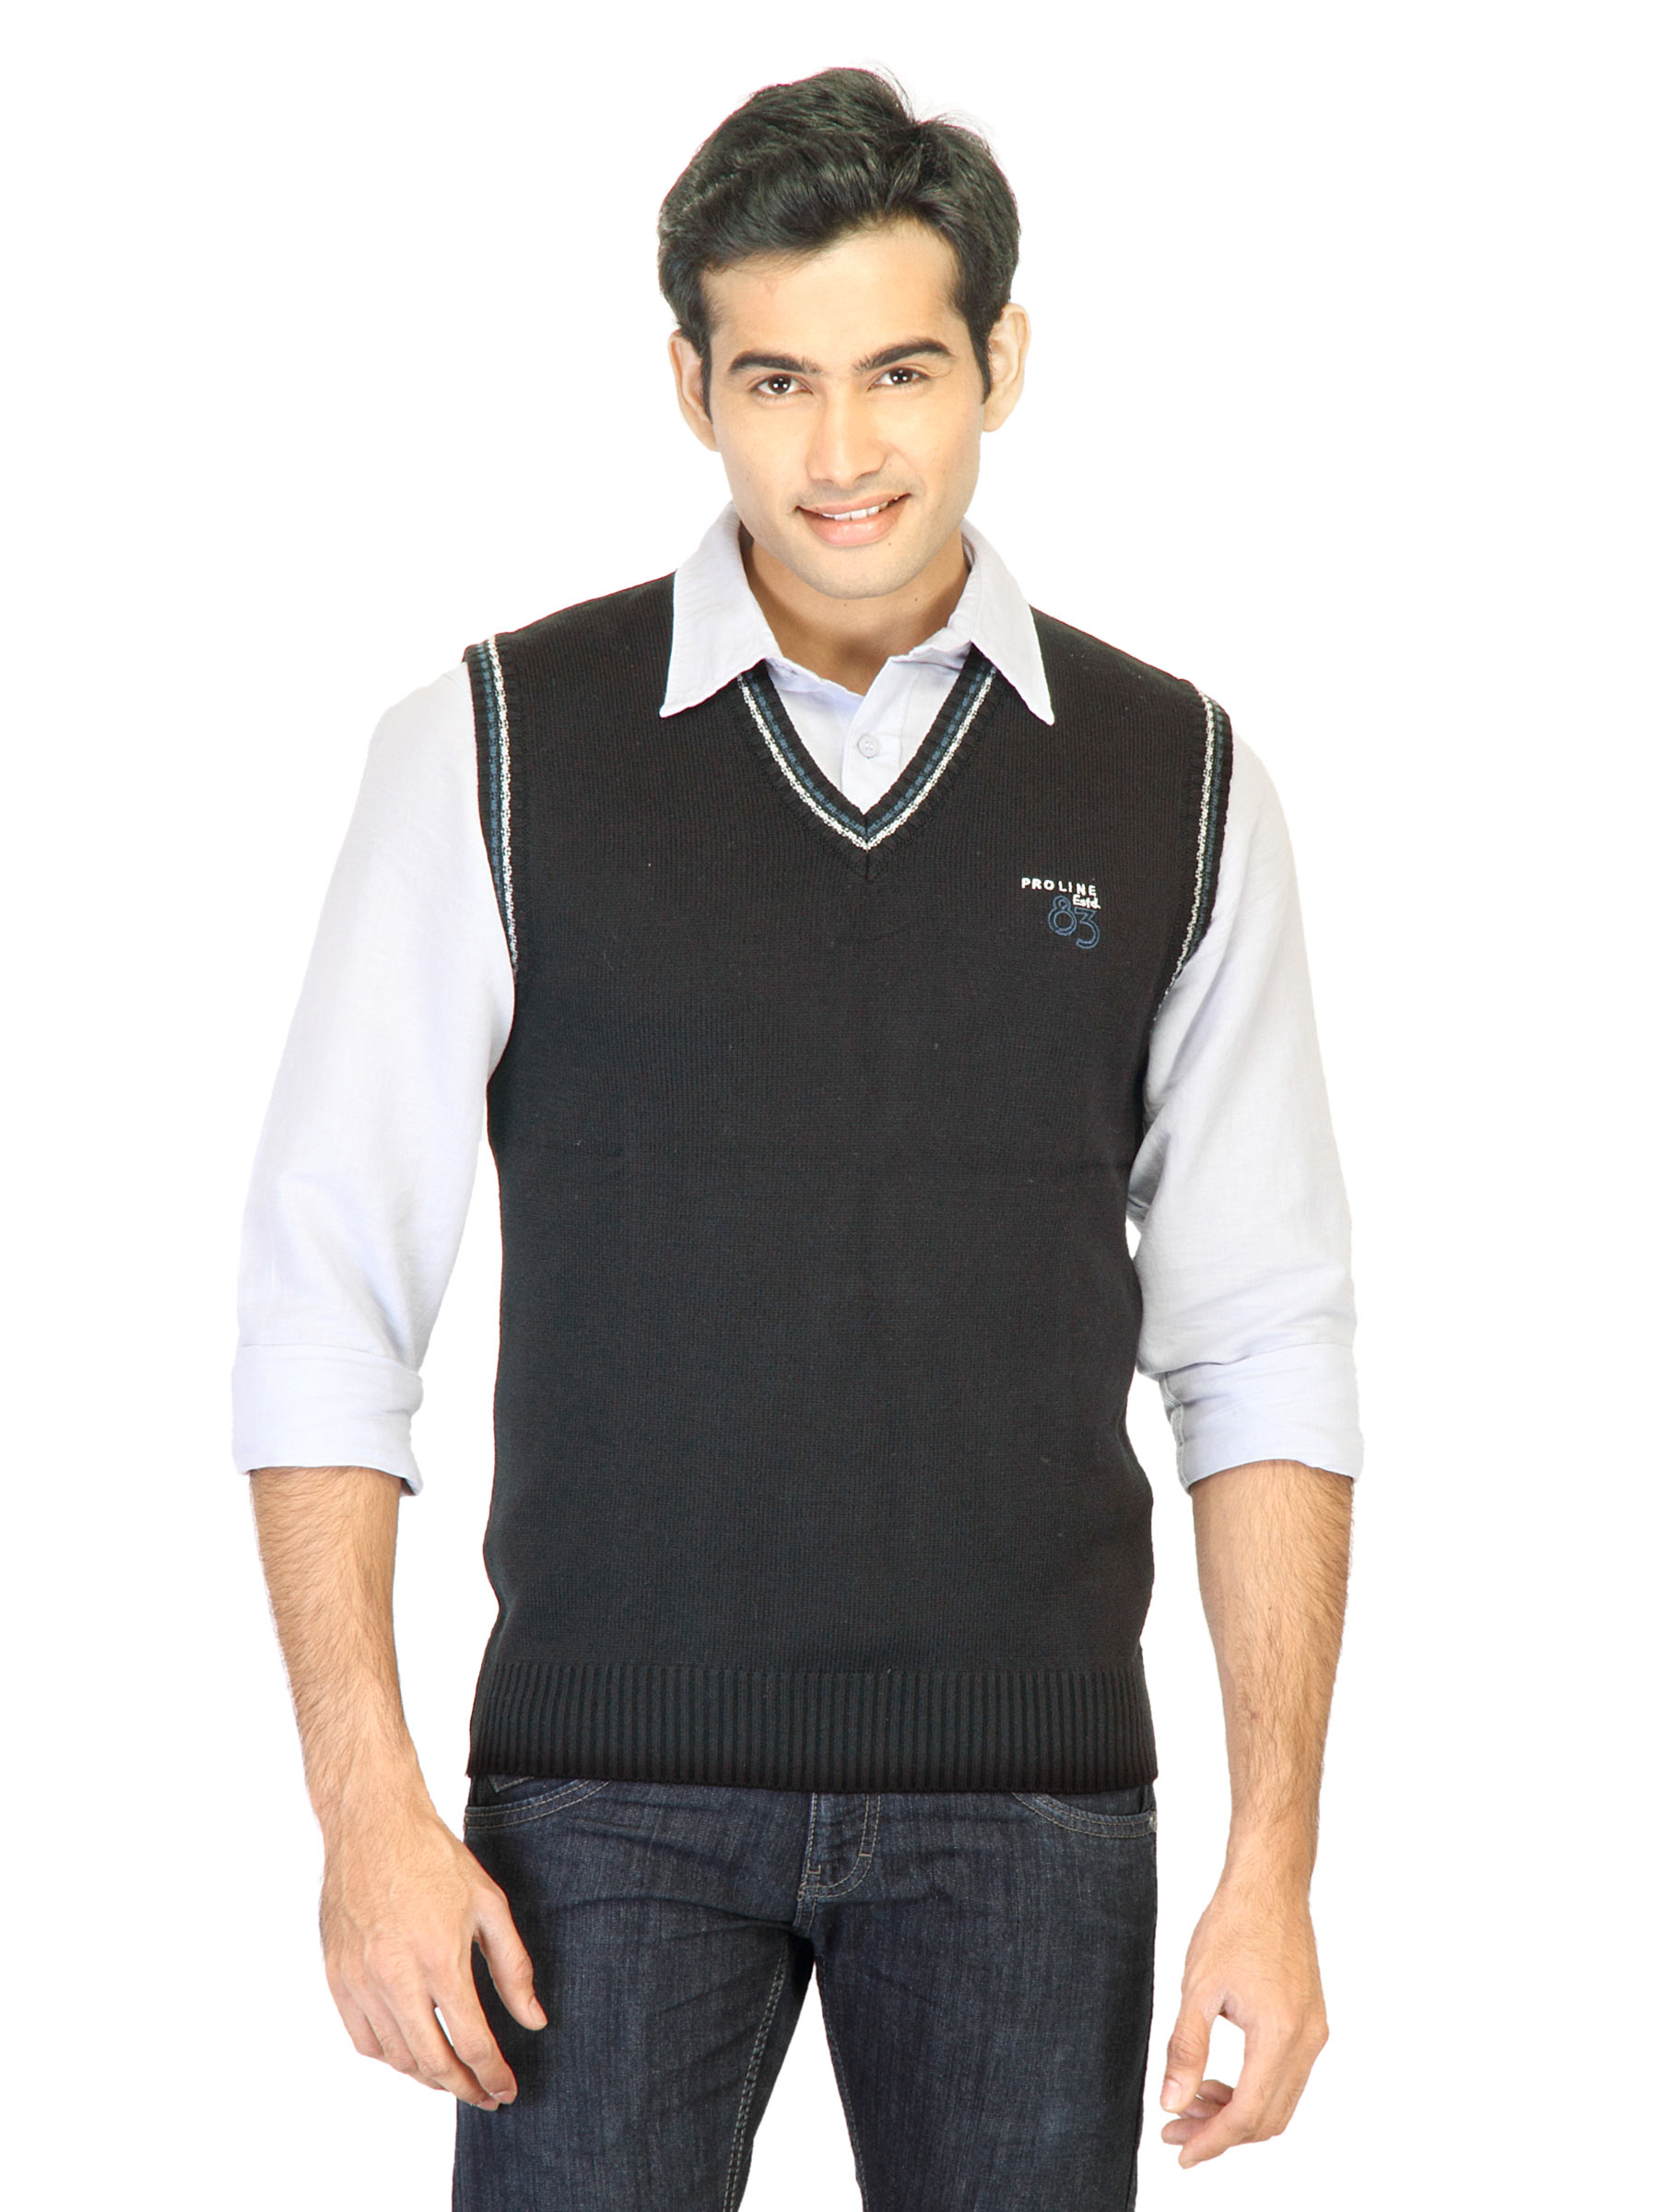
Proline Black Sleeveless Sweater
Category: Apparel / Topwear / Sweaters
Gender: Men
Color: Black
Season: Fall 2011
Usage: Casual